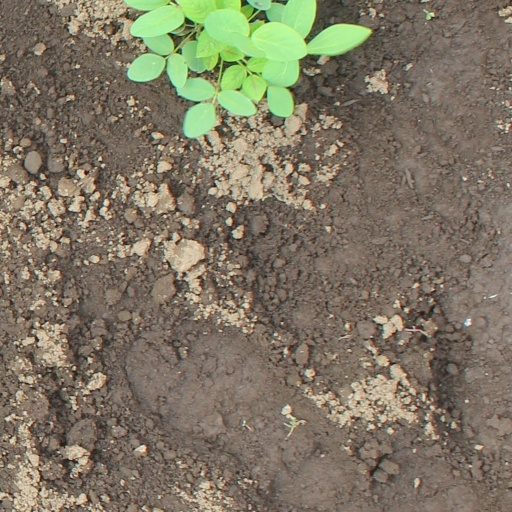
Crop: soybean